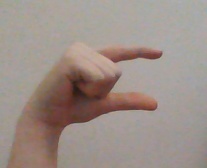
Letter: dal